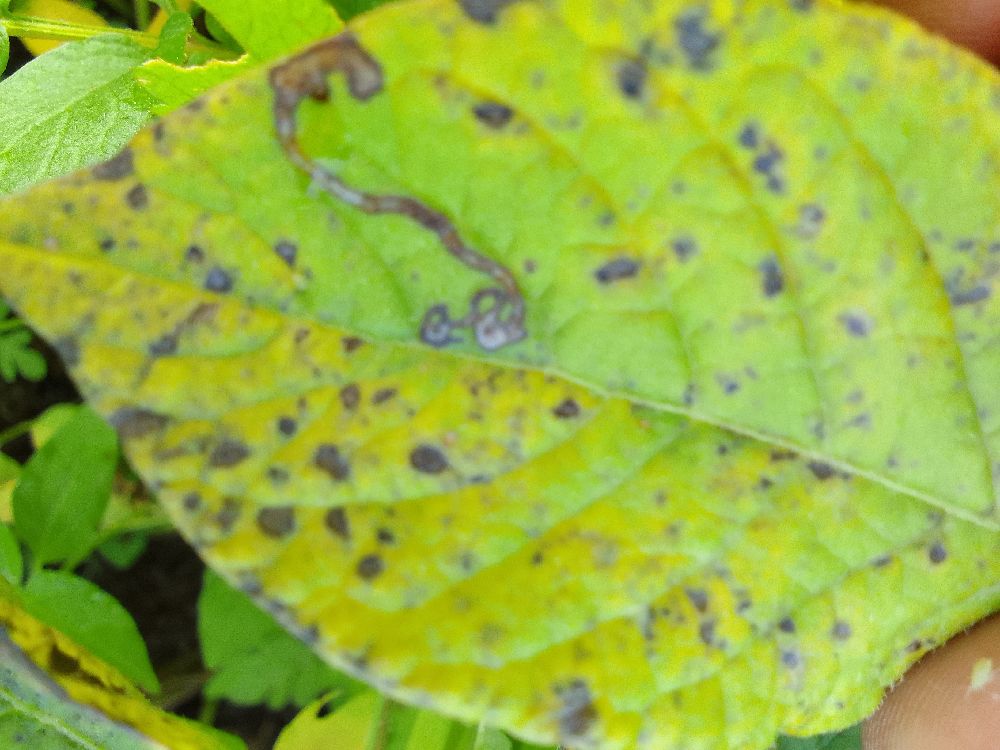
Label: Early blight